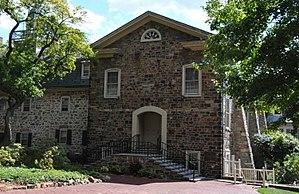
August Gottlieb Spangenberg est un théologien protestant allemand piétiste, évêque des Frères moraves, né à Klettenburg le 25 juillet 1704, et décédé le 18 septembre 1792. Il était connu dans la communauté des Frères moraves sous le nom de "Frère Joseph" par allusion au Joseph de l'Ancien Testament, qui avait pris un si grand soin de ses frères. Ayant succedé au comte Nicolaus Ludwig Zinzendorf, il contribua au développement des missions internationales, ainsi qu'à la stabilisation de la théologie et de l'organisation de l'Église des Frères moraves.